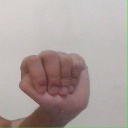
अक्षर: ठ